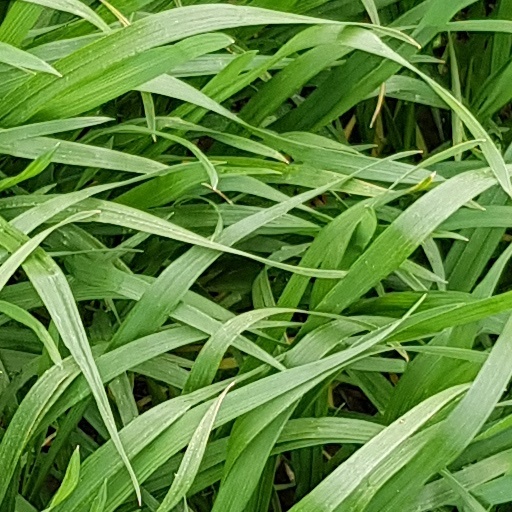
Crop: wheat